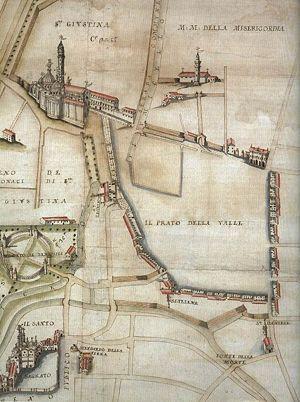
Le Prato della Valle est une place de 8,86 hectares de forme elliptique à Padoue, en Italie. C'est la plus grande place d'Italie et une des plus grandes de toute l'Europe. La configuration actuelle du lieu date de la fin du XVIIIᵉ siècle et est caractérisée par une île elliptique centrale appelée île Memmia d'environ 20 000 m², elle-même entourée d'un canal sur les berges duquel se trouvent plusieurs statues.